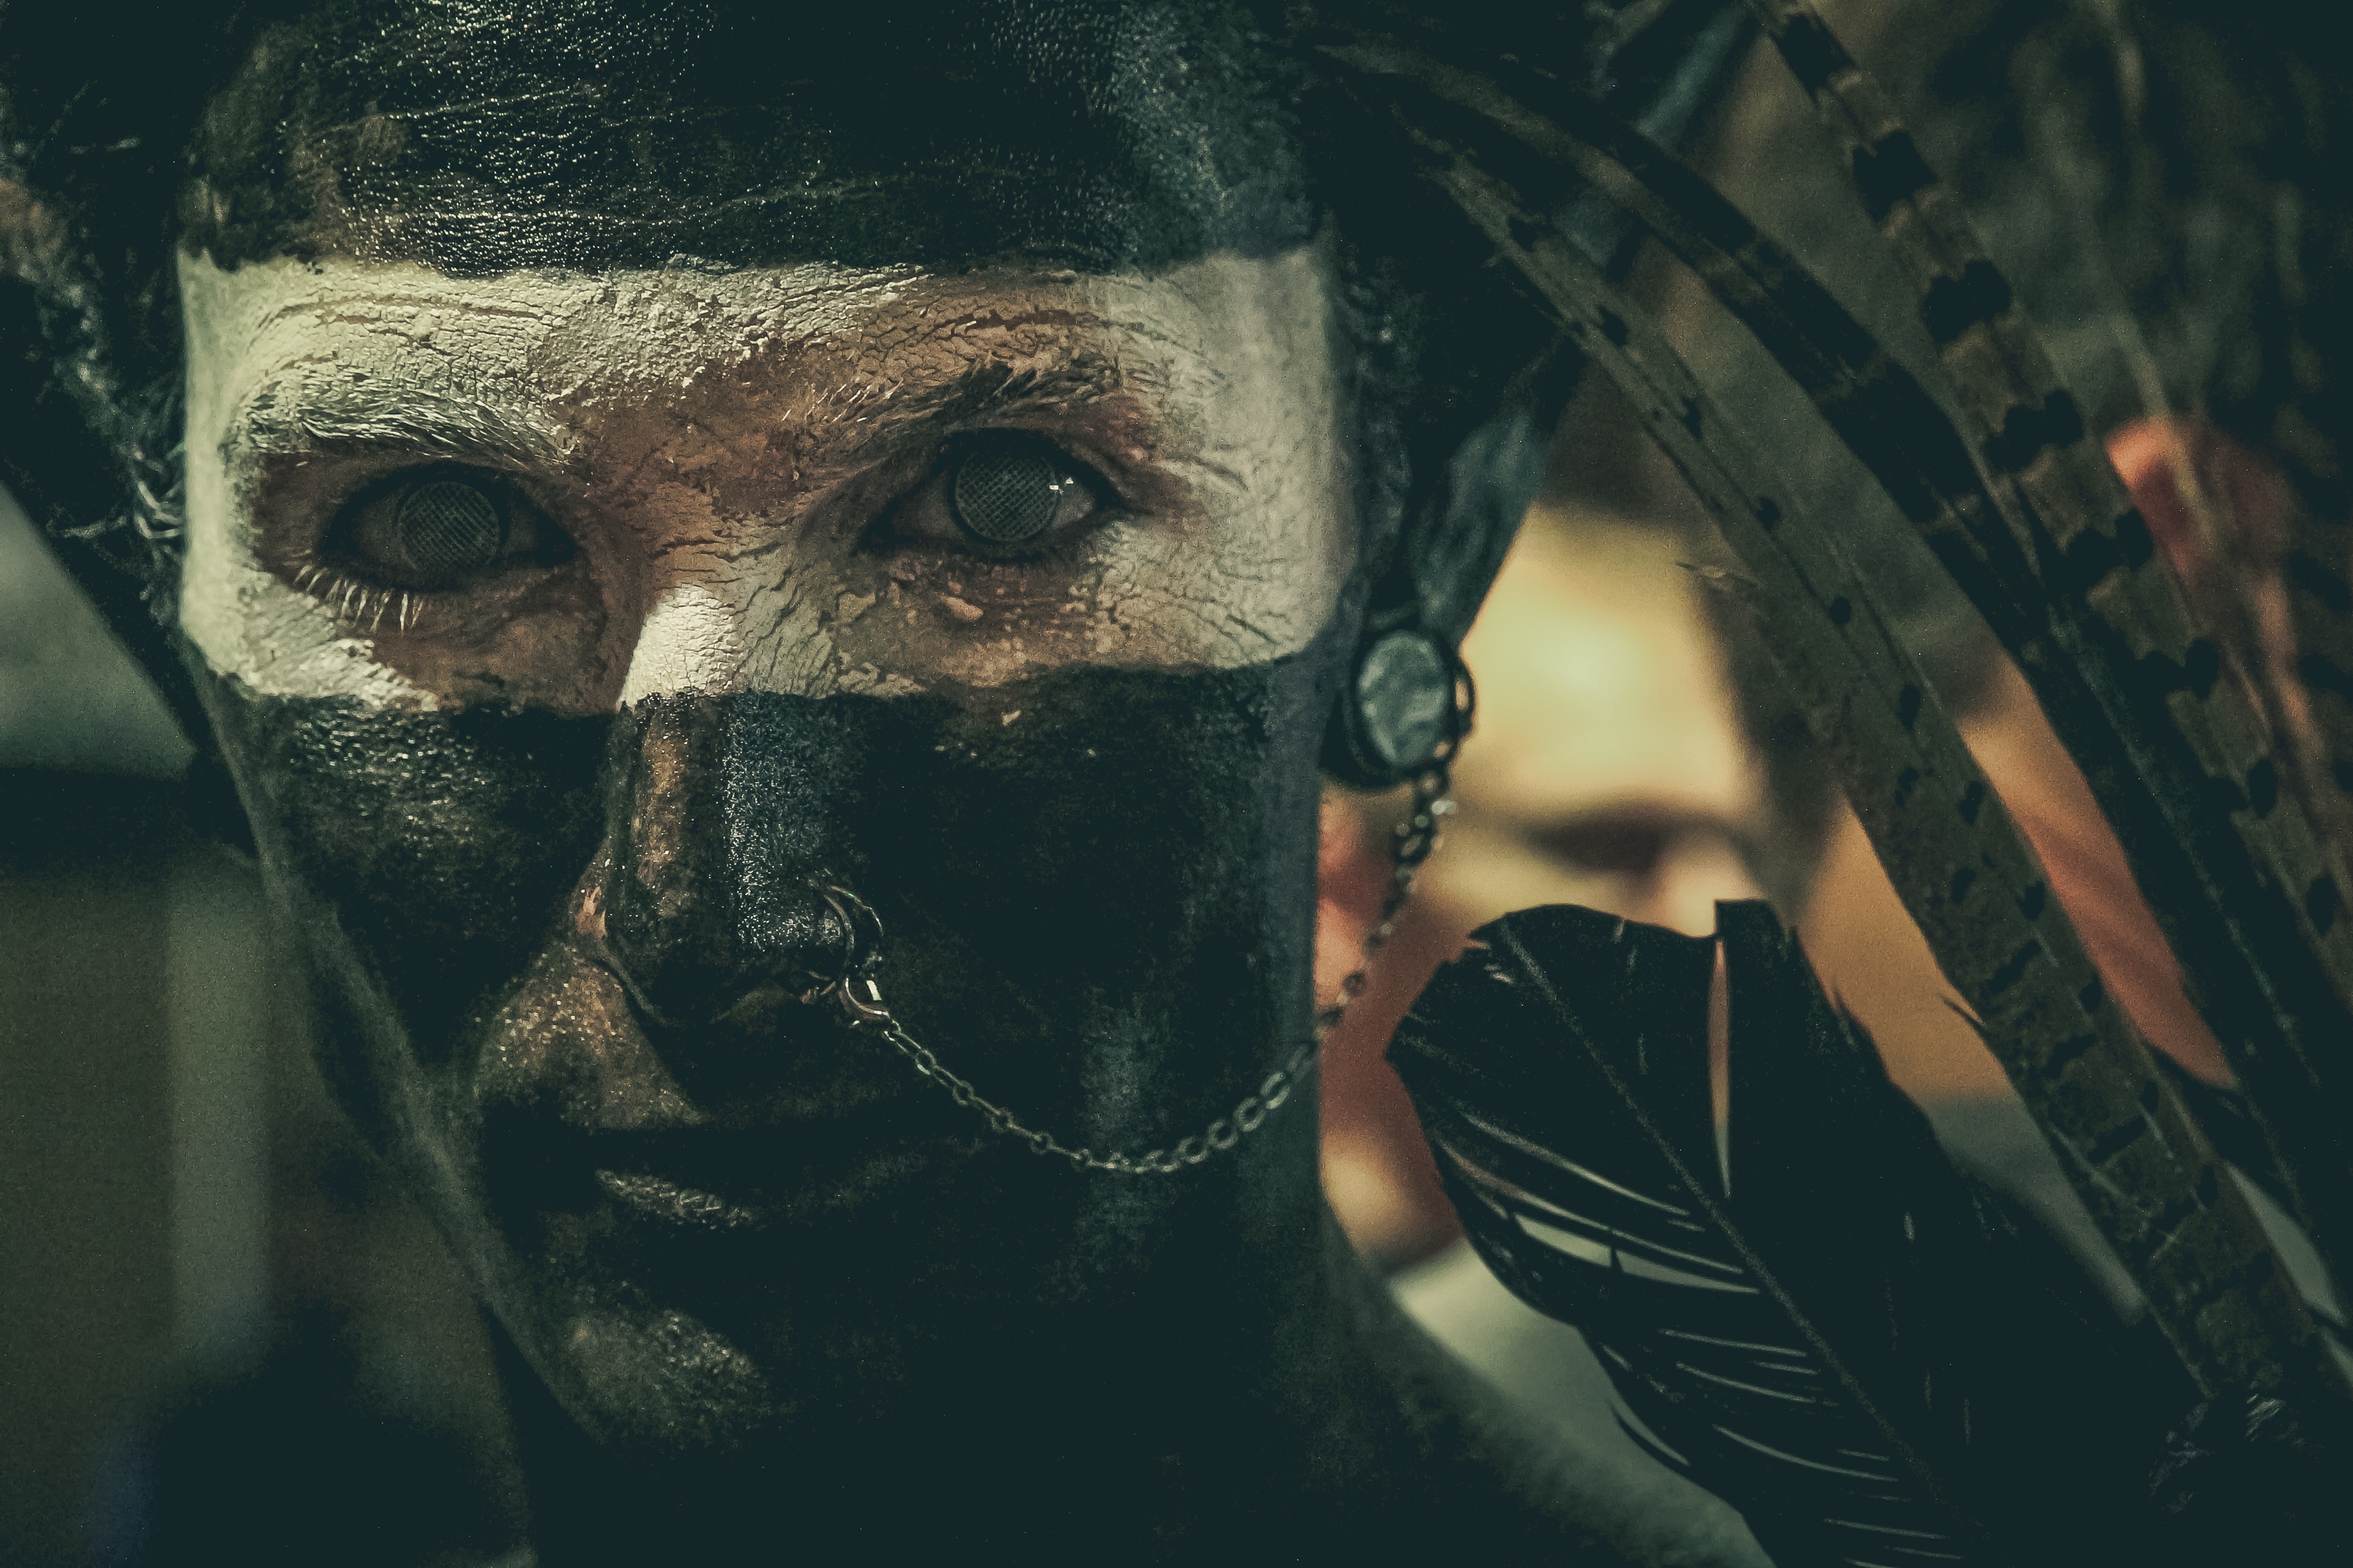
person, portrait, darkness, black, feather, face paint, nose ring, fiction, special effects